List of Buffalo Bills starting quarterbacks

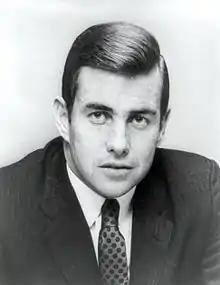
Prior to his political career, Jack Kemp won two AFL championships with the Bills

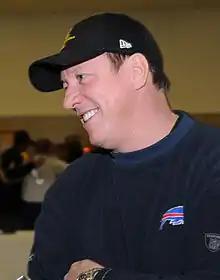
Under the "K-Gun" offense, Jim Kelly led Buffalo to a record four consecutive Super Bowls

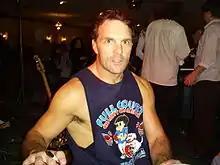
Doug Flutie was the last quarterback to bring the Bills to the playoffs from 1999 to 2016

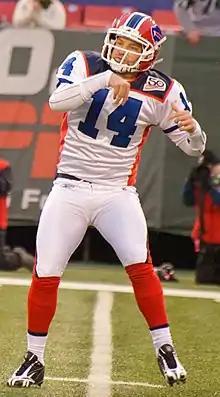
A member of nine NFL teams, Ryan Fitzpatrick had his longest stint with the Bills

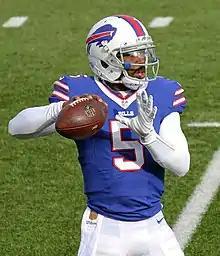
Tyrod Taylor helped end Buffalo's 17-year playoff drought

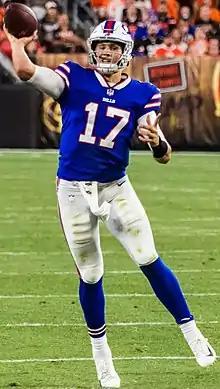
Josh Allen holds the Bills' records for single-season passing yards and touchdowns

These quarterbacks have the most starts for the Bills in regular season games (through the 2024 NFL season).